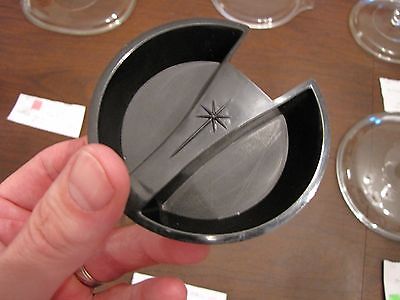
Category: kettle